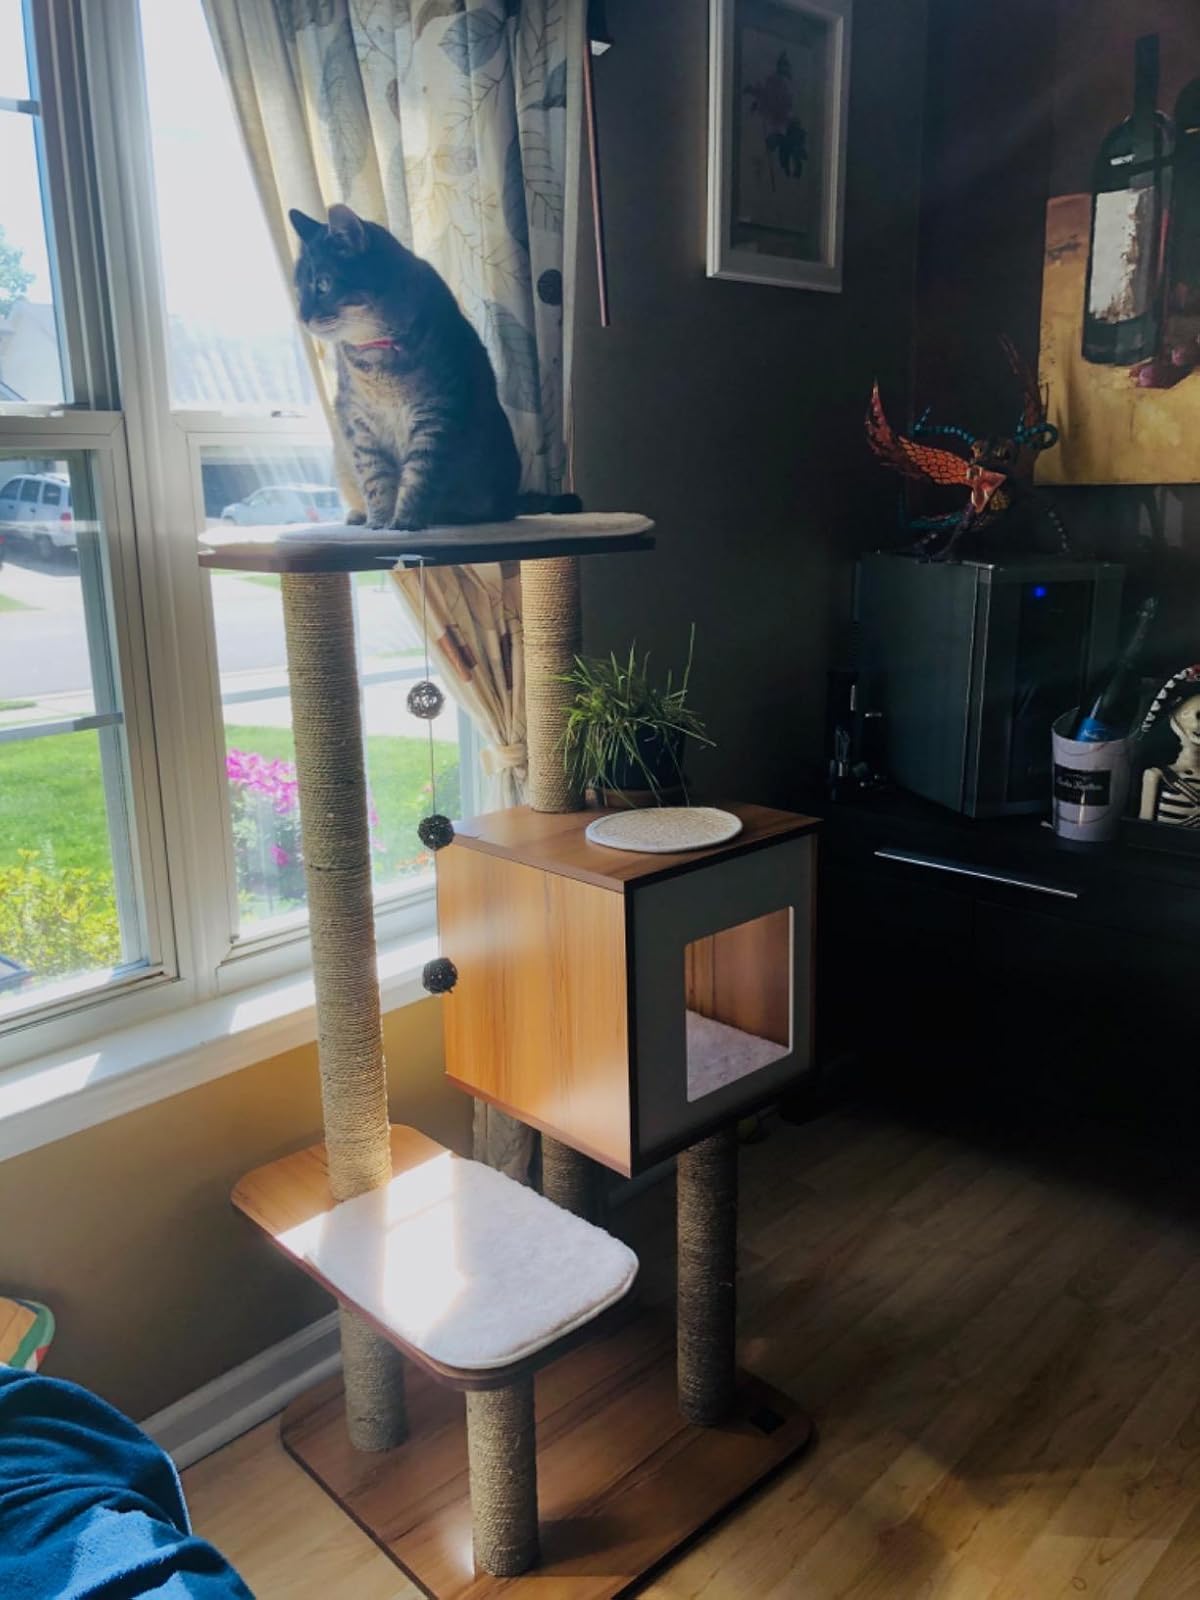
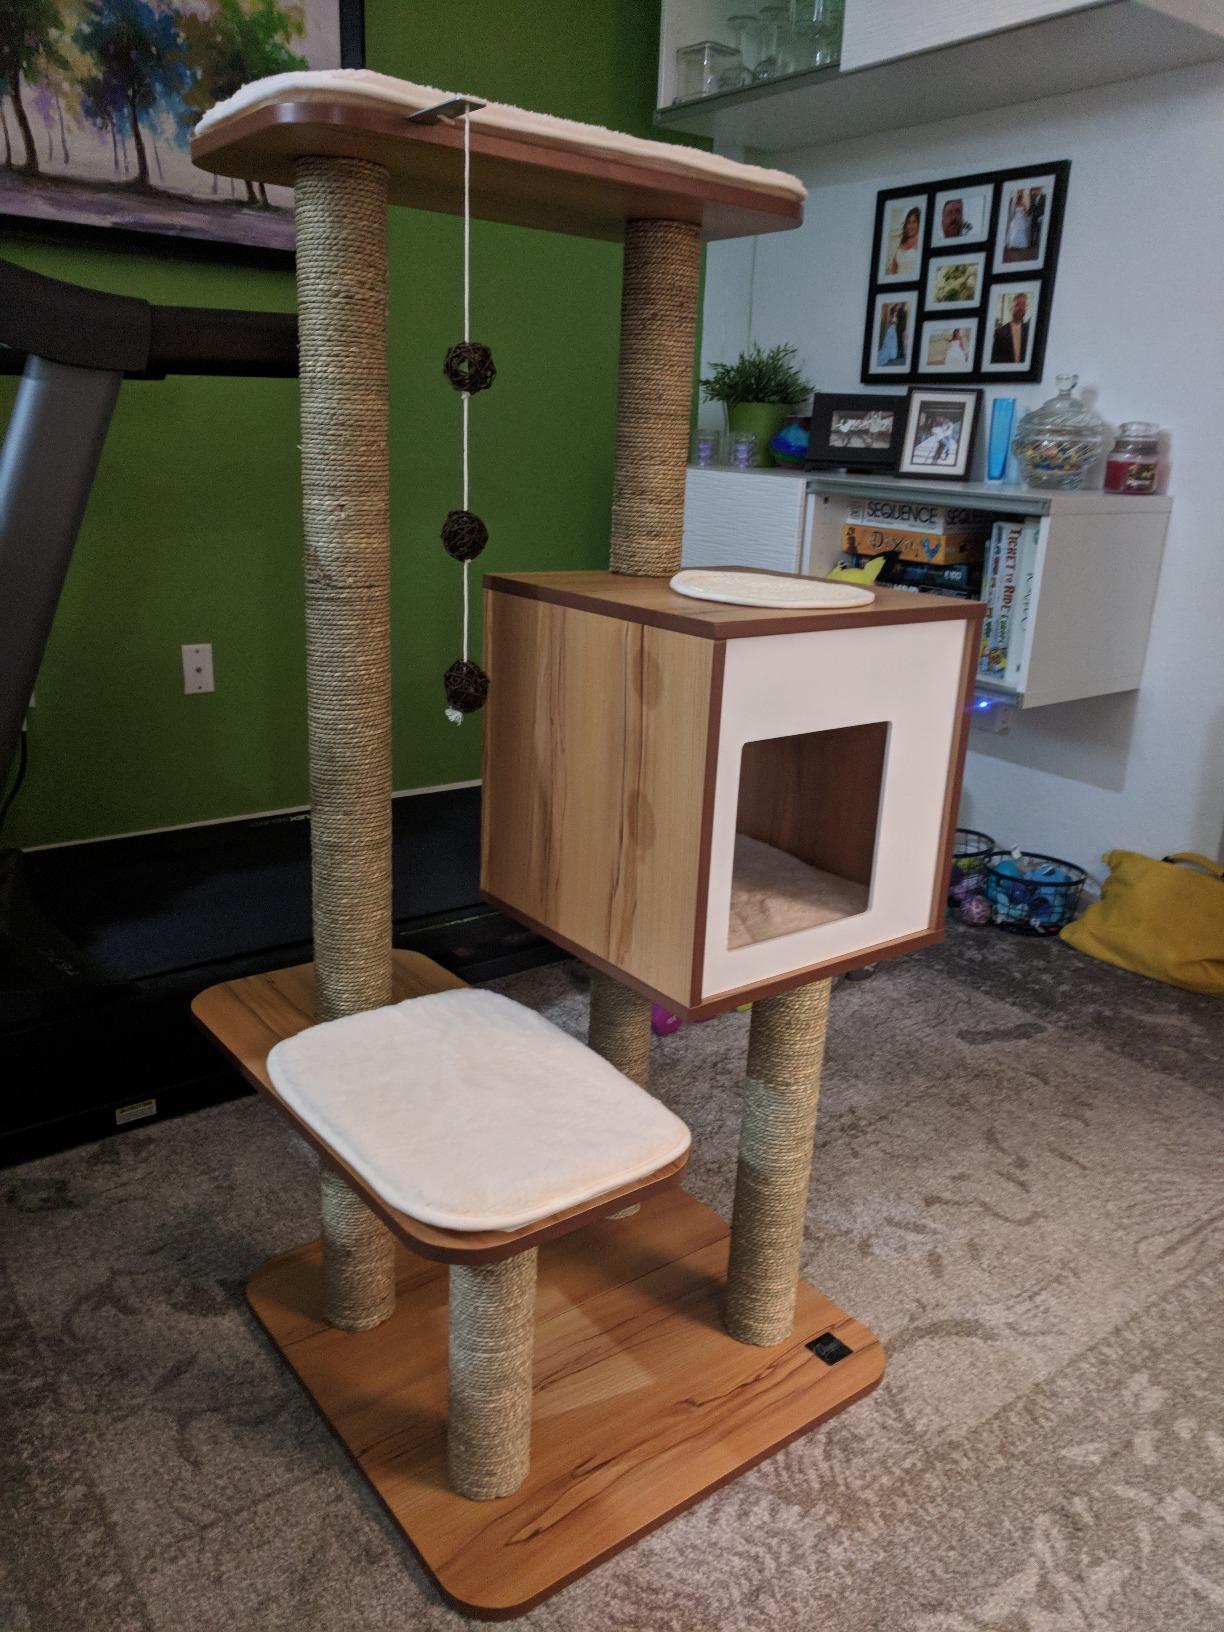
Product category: items_cat tree
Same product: yes